Rubi (footballer)

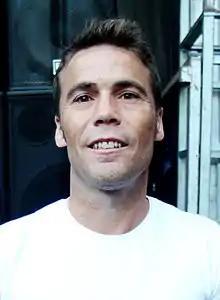
Rubi in 2014

Joan Francesc Ferrer Sicilia (born 1 January 1970), commonly known as Rubi, is a Spanish former footballer who played as a winger, currently manager of Segunda División club Almería.